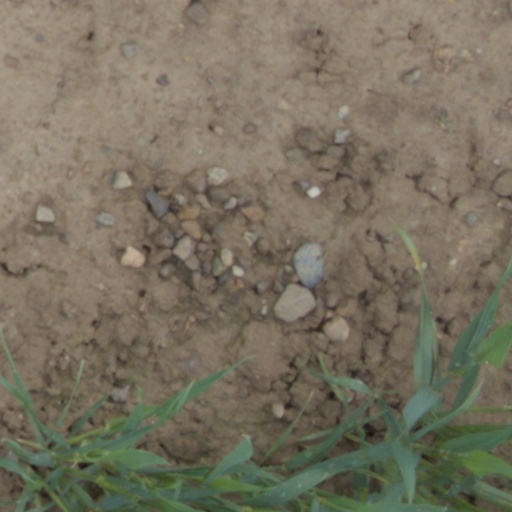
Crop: wheat